Saint-Germain l'Auxerrois

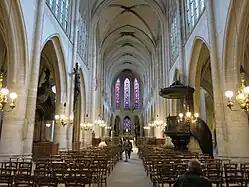
Interior, facing the choir and altar

The church has a long central nave, built in the 15th century, a choir, a transept, and aisles along the nave. Numerous chapels line the aisles, each decorated with paintings and sculptures. Much of the decor comes from the time of Louis XIV, and the interior is lighter and brighter than in Gothic churches. Neoclassical upper windows provide additional light, and are primarily made with clear glass.